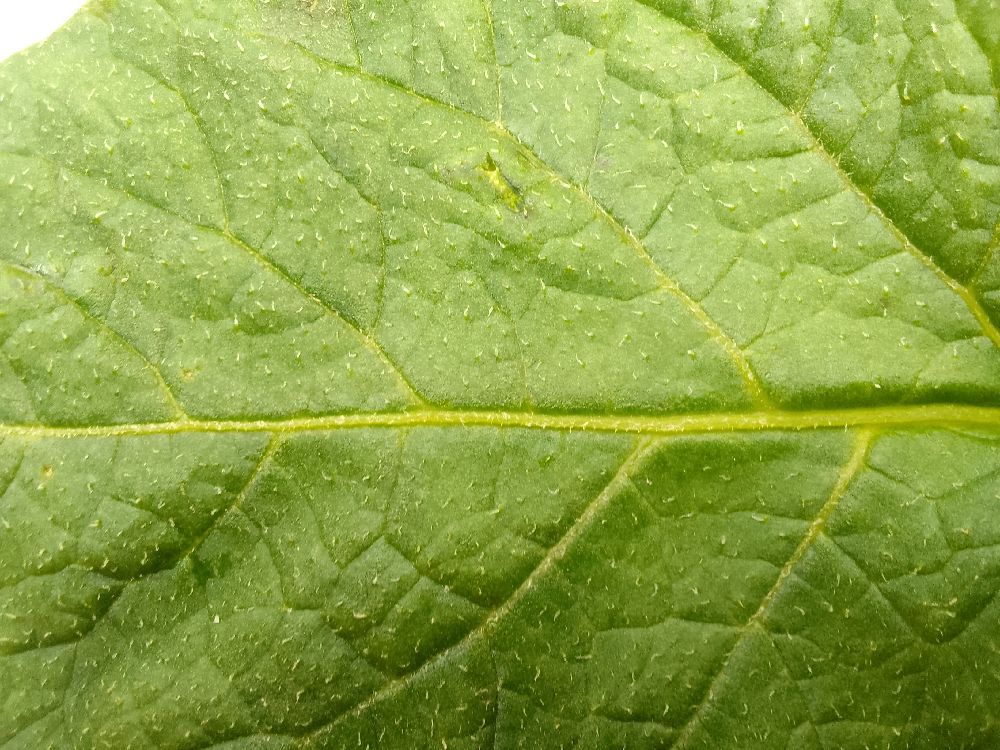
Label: Healthy